Iranildo

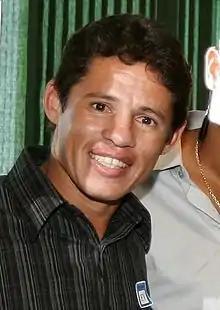

Iranildo Hermínio Ferreira (born 16 October 1976) is a Brazilian former footballer who played as a midfielder for several Brazilian Série A clubs.